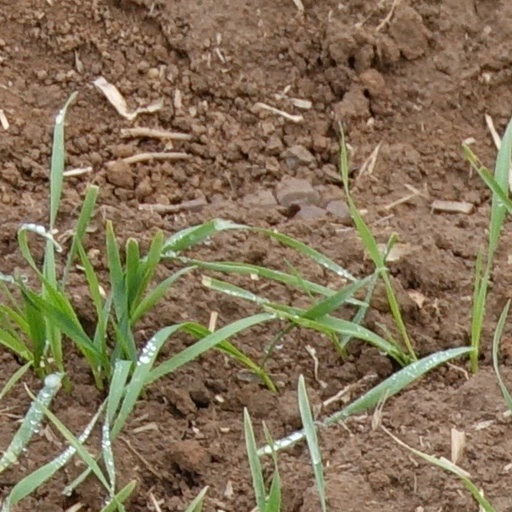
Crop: wheat